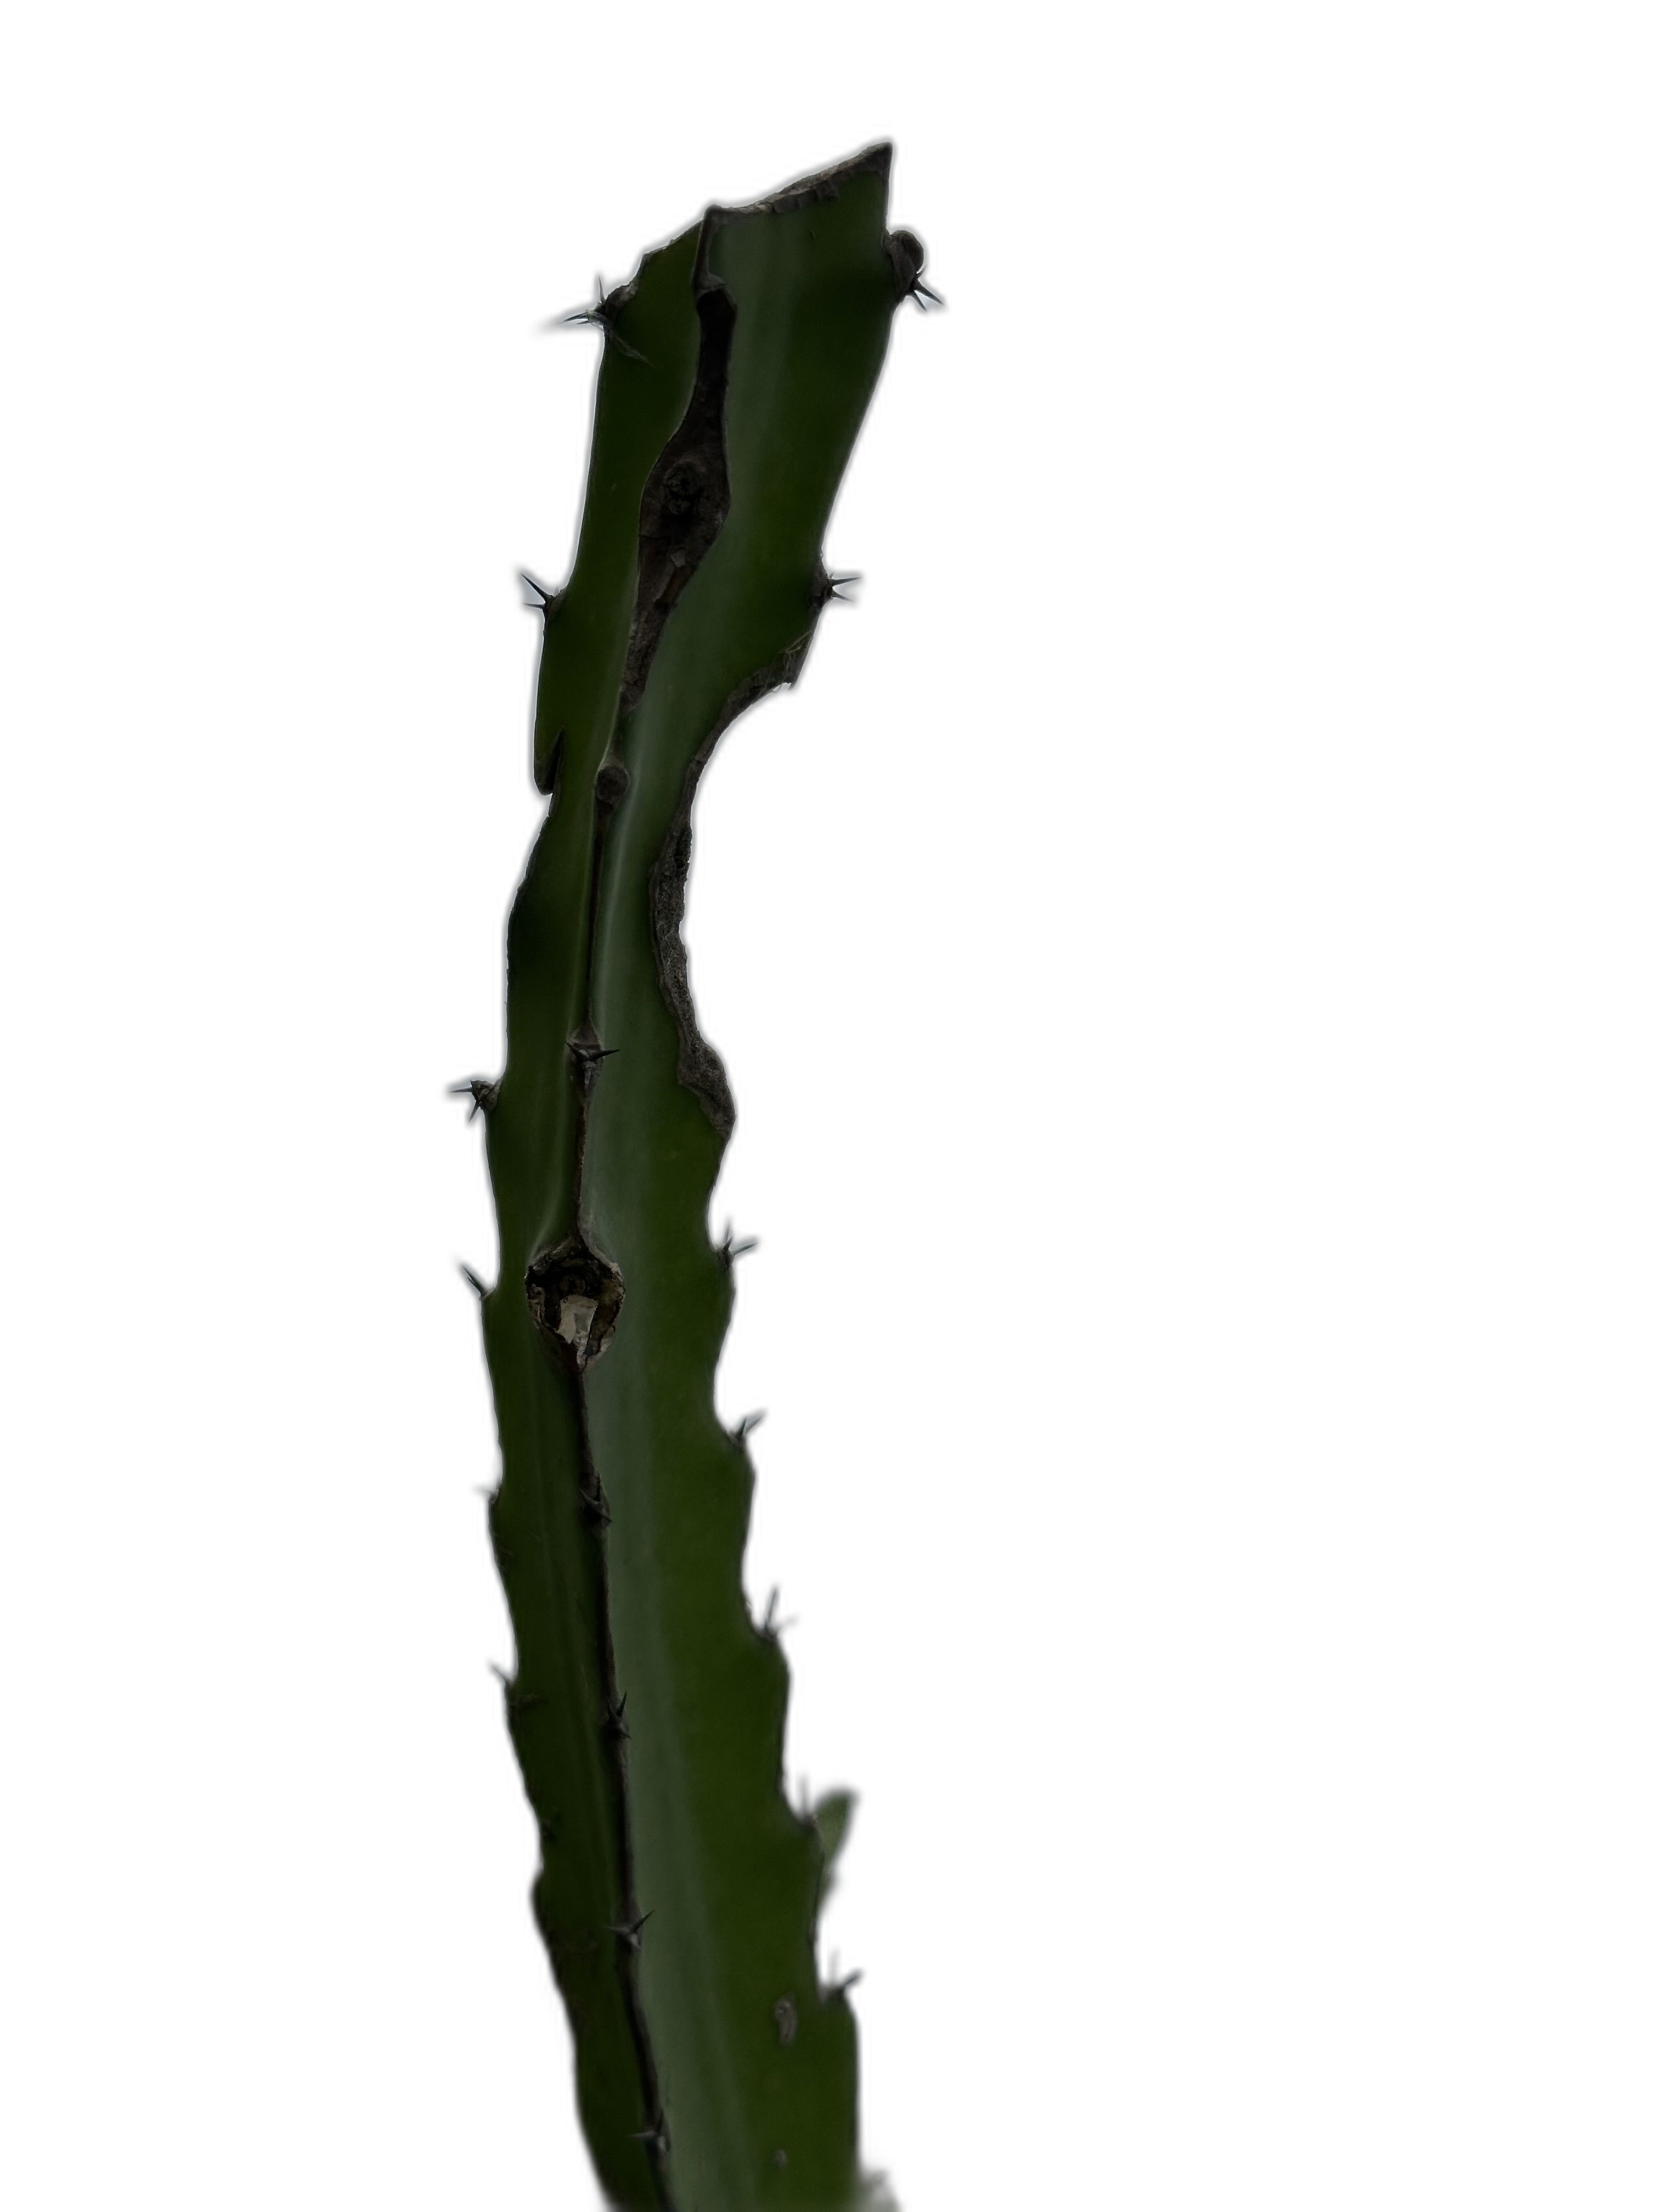
Label: Good leaf